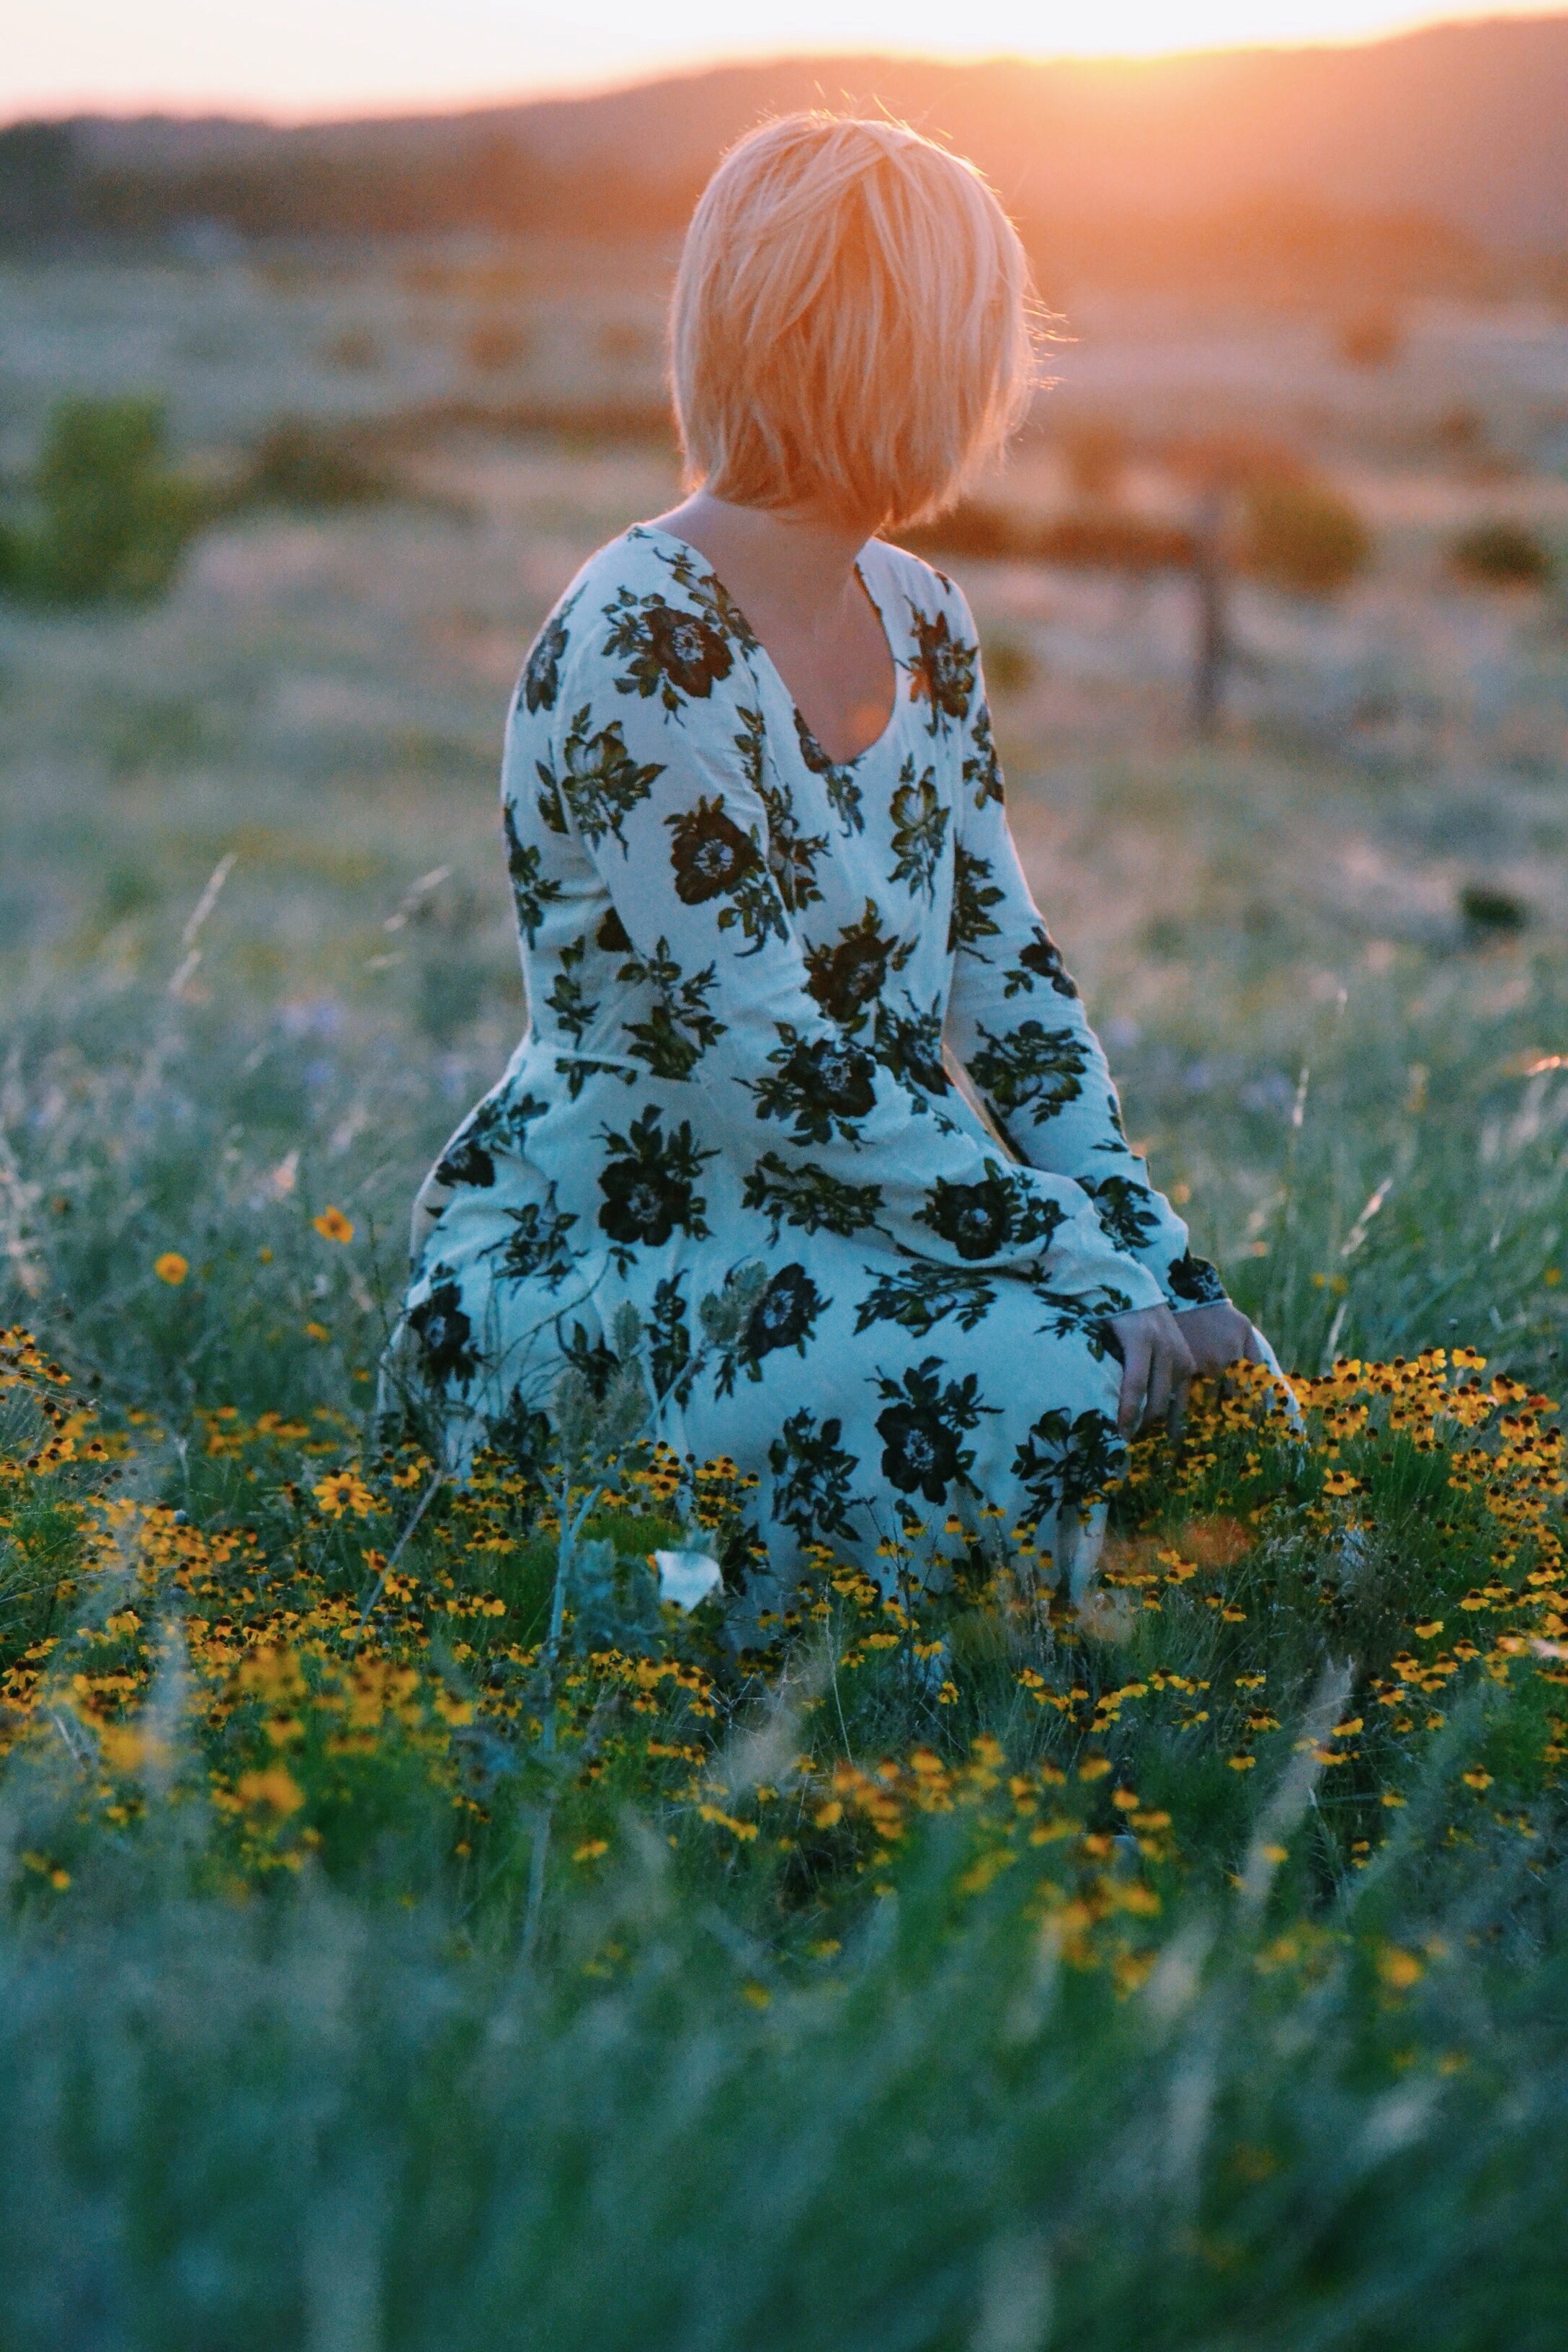
nature, grass, plant, woman, field, photography, meadow, sunlight, morning, leaf, flower, female, model, green, reflection, autumn, fashion, flora, season, wildflower, flowers, close up, outdoors, macro photography, flowering plant, natural environment, land plant, floral dress